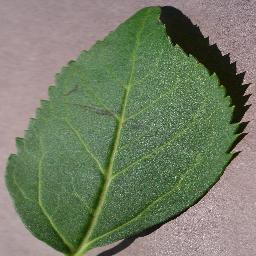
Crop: cherry
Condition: (including_sour)_healthy